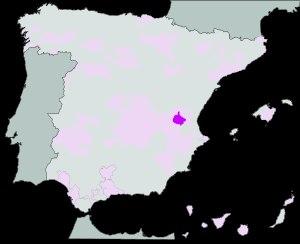
"Zone vinicole d'appellation d'origine contrôlée, située à l'Ouest de la province de Valence, les 9 municipalités qui la forment sont Camporrobles, Caudete de las Fuentes, Fuenterrobles, Siete Aguas, Sinarcas, Utiel, Requena, Venta del Moro, et Villargordo del Cabriel. Le siège de D.O. se trouve dans l'édifice emblématique de 1891, la Bodega Redonda à la ville d'Utiel. La municipalité de Requena fait partie de la zone d'appellation ""Cava"" d'Espagne.